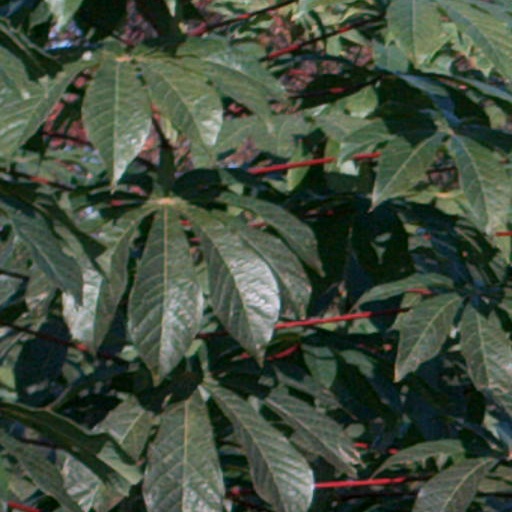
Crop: cassava